Objective (optics)

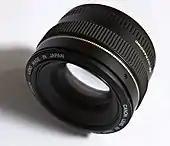
Camera photographic objective, focal length 50 mm, aperture 1:1.4

Camera lenses (usually referred to as "photographic objectives" instead of simply "objectives") need to cover a large focal plane so are made up of a number of optical lens elements to correct optical aberrations. Image projectors (such as video, movie, and slide projectors) use objective lenses that simply reverse the function of a camera lens, with lenses designed to cover a large image plane and project it at a distance onto another surface.